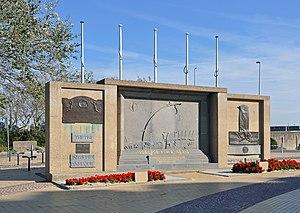
Monument en commémoration du Saint George's Day (Raid anglais sur Zeebrugge du 23 avril 1918) This is a photo of onroerend erfgoed number 79962